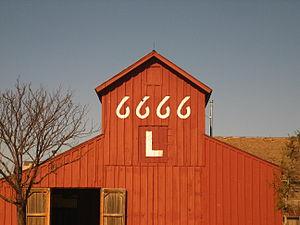
Le comté de King, en anglais : King County, est un comté situé au nord-ouest de l'État du Texas aux États-Unis. Fondé le 19 novembre 1876, le siège du comté est la census-designated place de Guthrie. Selon le recensement de 2010, sa population est de 286 habitants. Le comté a une superficie de 2 365 km², dont 2 359 km² en surfaces terrestres. Il est baptisé en référence à William Philip King, jeune soldat qui est mort au siège de Fort Alamo.